Church of St Hilda, Ellerburn

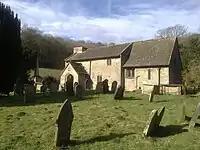

The Church of St Hilda, Ellerburn, is an Anglican church in North Yorkshire, England. The church is located in the hamlet of Ellerburn, to the north of Thornton-le-Dale, and is an ancient structure that dates back to Saxon times and has been renovated twice, extensively in 1904. It was briefly famous in 2004 and 2011 for having to be being closed due to bats nesting in the roof.